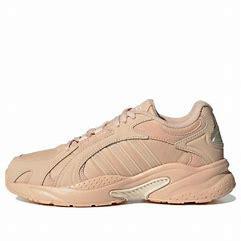
Brand: adidas
Model: neo Adidas NEO Crazychaos